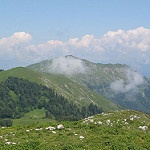
Scene: Outdoor